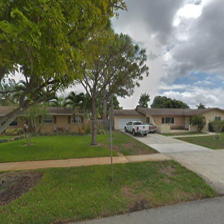
Label: streetView